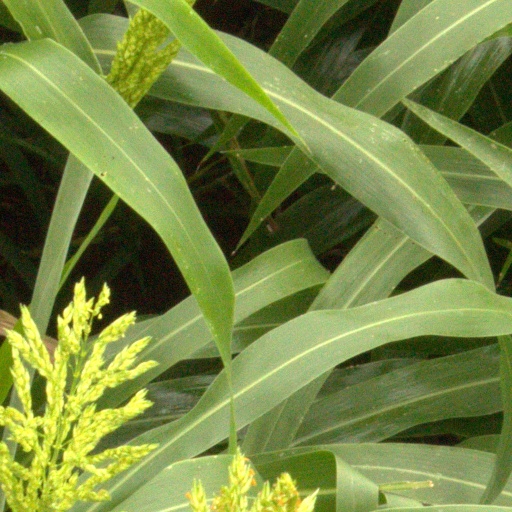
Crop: sorghum